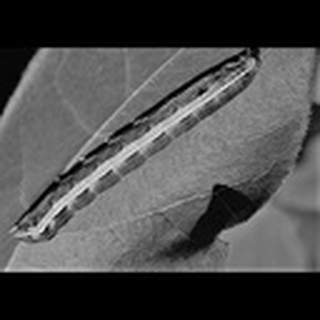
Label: cotton_army_worm